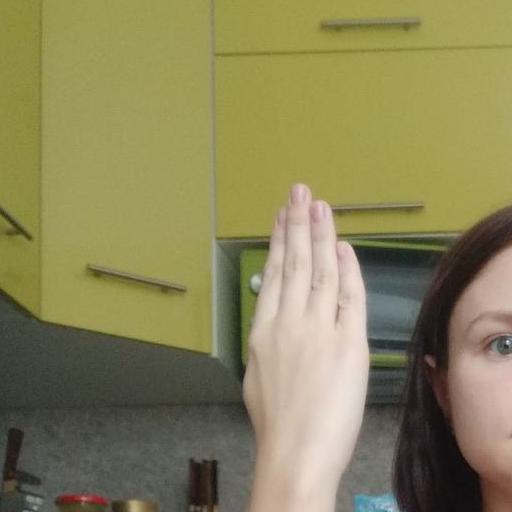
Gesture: stop_inverted